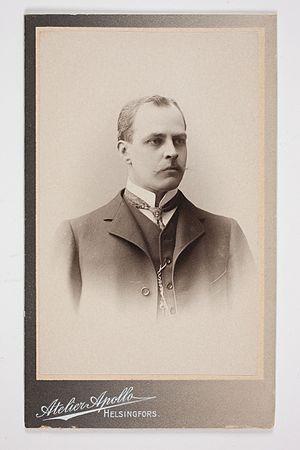
Ernst Henrik Estlander est un professeur d'histoire du droit et homme politique du Parti populaire suédois de Finlande.